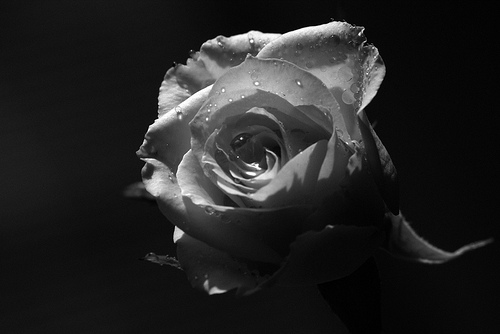
Flower: rose